2004 United States House of Representatives elections in Alabama

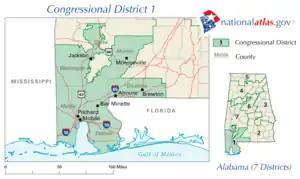

In this staunchly conservative district based in the Gulf Coast region of Alabama, incumbent Republican Congressman Jo Bonner easily dispatched with his Democratic challenger, Judy McCain Belk, receiving 63.12% of the vote with a margin of 26.31%.